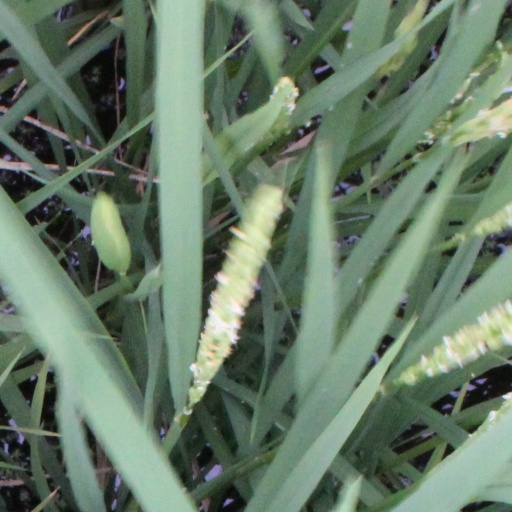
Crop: rice